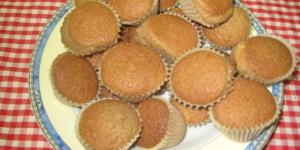
magdalenas de nata y harina de arroz